Vacanze di Natale

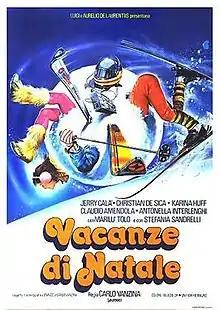
Theatrical release poster by Renato Casaro

Vacanze di Natale is a 1983 Italian Christmas comedy film directed by Carlo Vanzina. It was shown as part of a retrospective on Italian comedy at the 67th Venice International Film Festival.